Sudanese revolution

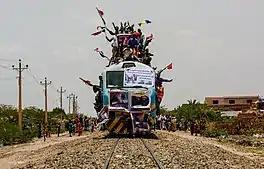

The 2018–2019 wave of protests began on 19 December 2018 in response to the tripling of the price of bread in Atbara, then quickly spread to Port Sudan, Dongola and the capital Khartoum. Protestors set fire to the national party headquarters in Atbara and Dongola. Authorities used tear gas, rubber bullets and live ammunition to disperse demonstrators, causing dozens of deaths and injuries. The former prime minister, Sadiq al-Mahdi, returned to the country on the same day.